Munkkiniemi Pension

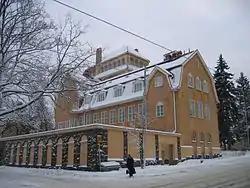
Munkkiniemi pension in Munkkiniemi, Helsinki

The Munkkiniemi Pension or the Munkkiniemi Boarding House (most recently the Munkkiniemi House of Education) is a building in Munkkiniemi, Helsinki, designed by Eliel Saarinen, which was completed in 1918 and located at Hollantilaisentie 11. Saarinen designed the building as well as its interiors. Along with the terraced houses on the other side of the street, the building represents the only concrete commission that resulted from Saarinen's Munkkiniemi-Haaga Plan of 1915.